Muscogee Nation

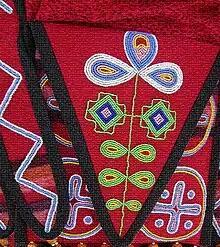
Muscogee beadwork

After defeating the Confederacy, the Union required new peace treaties with the Five Civilized Tribes, which had allied with that insurrection. The Treaty of 1866 required the Creek to abolish slavery within their territory and to grant tribal citizenship to those Creek Freedmen who chose to stay in the territory; this citizenship was to include voting rights and shares of annuities and land allotments. If the Creek Freedmen moved out to United States territory, they would be granted United States citizenship, as were other emancipated African Americans.